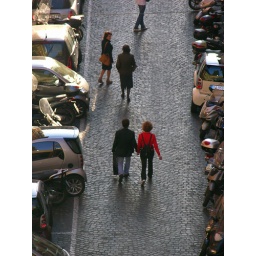
A stone street in Rome.